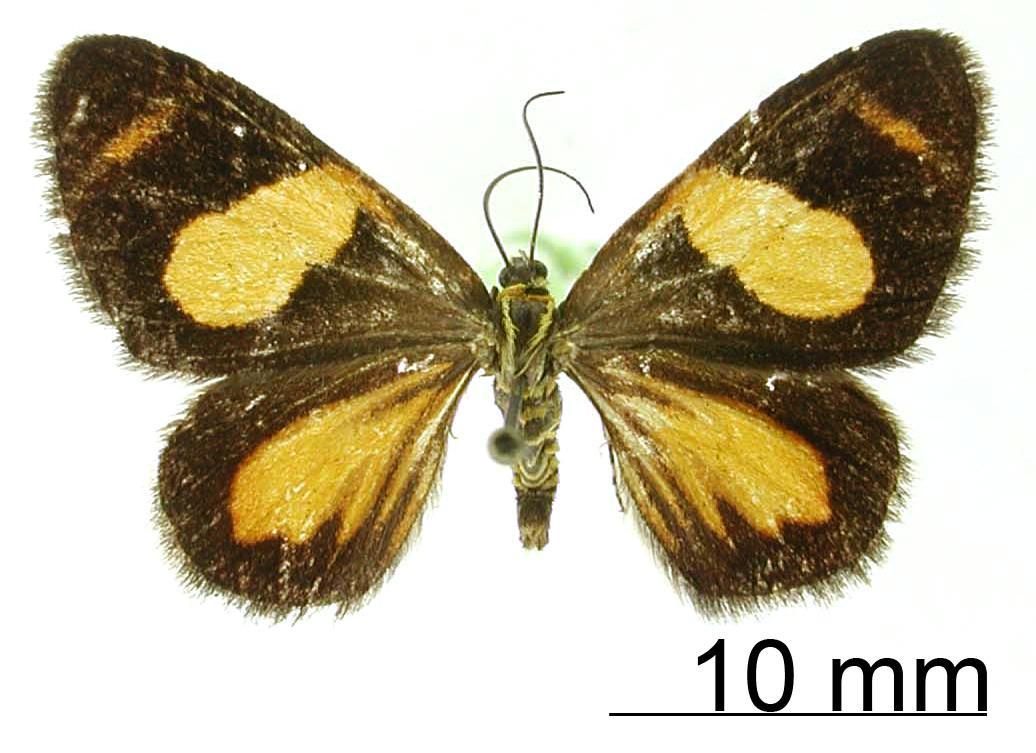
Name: Heterusia substriata
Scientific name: Heterusia substriata Dyar, 1910
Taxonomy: Animalia, Arthropoda, Insecta, Lepidoptera, Geometridae, Ennominae
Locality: Zacualpan, Mexico, Mexico